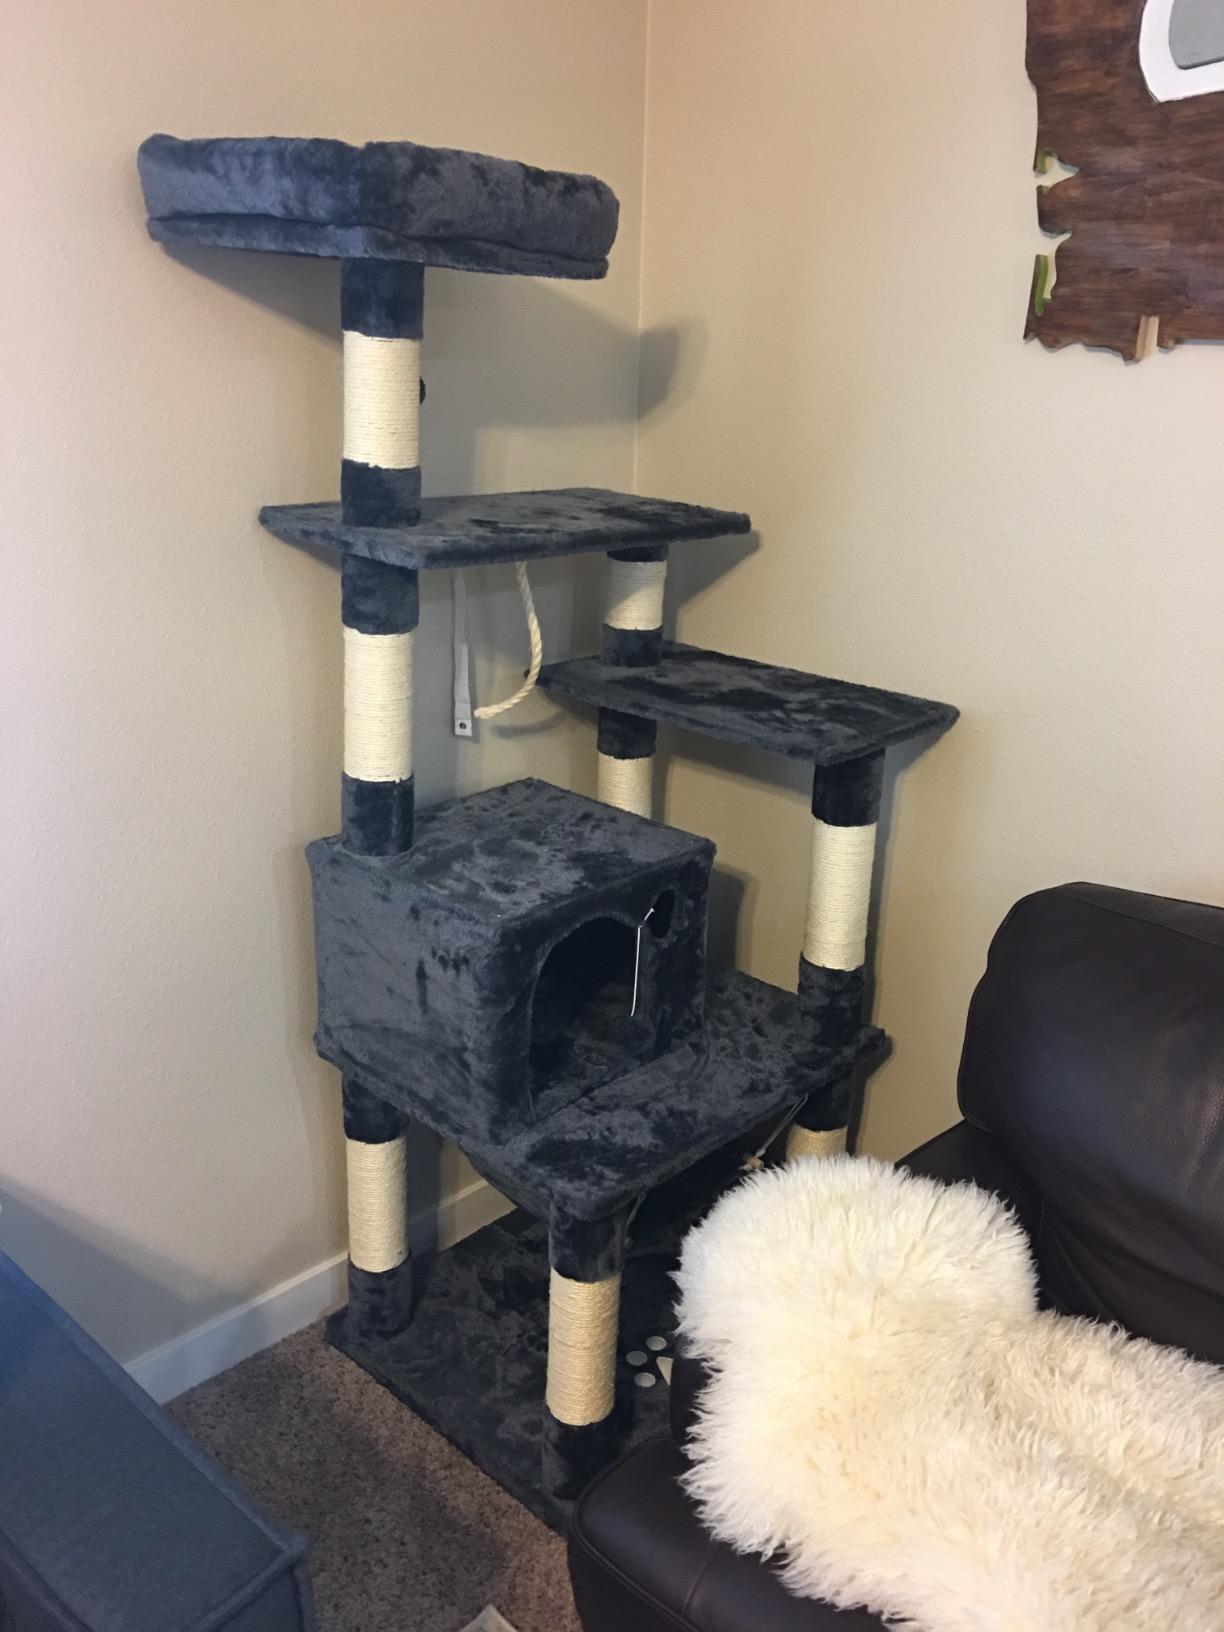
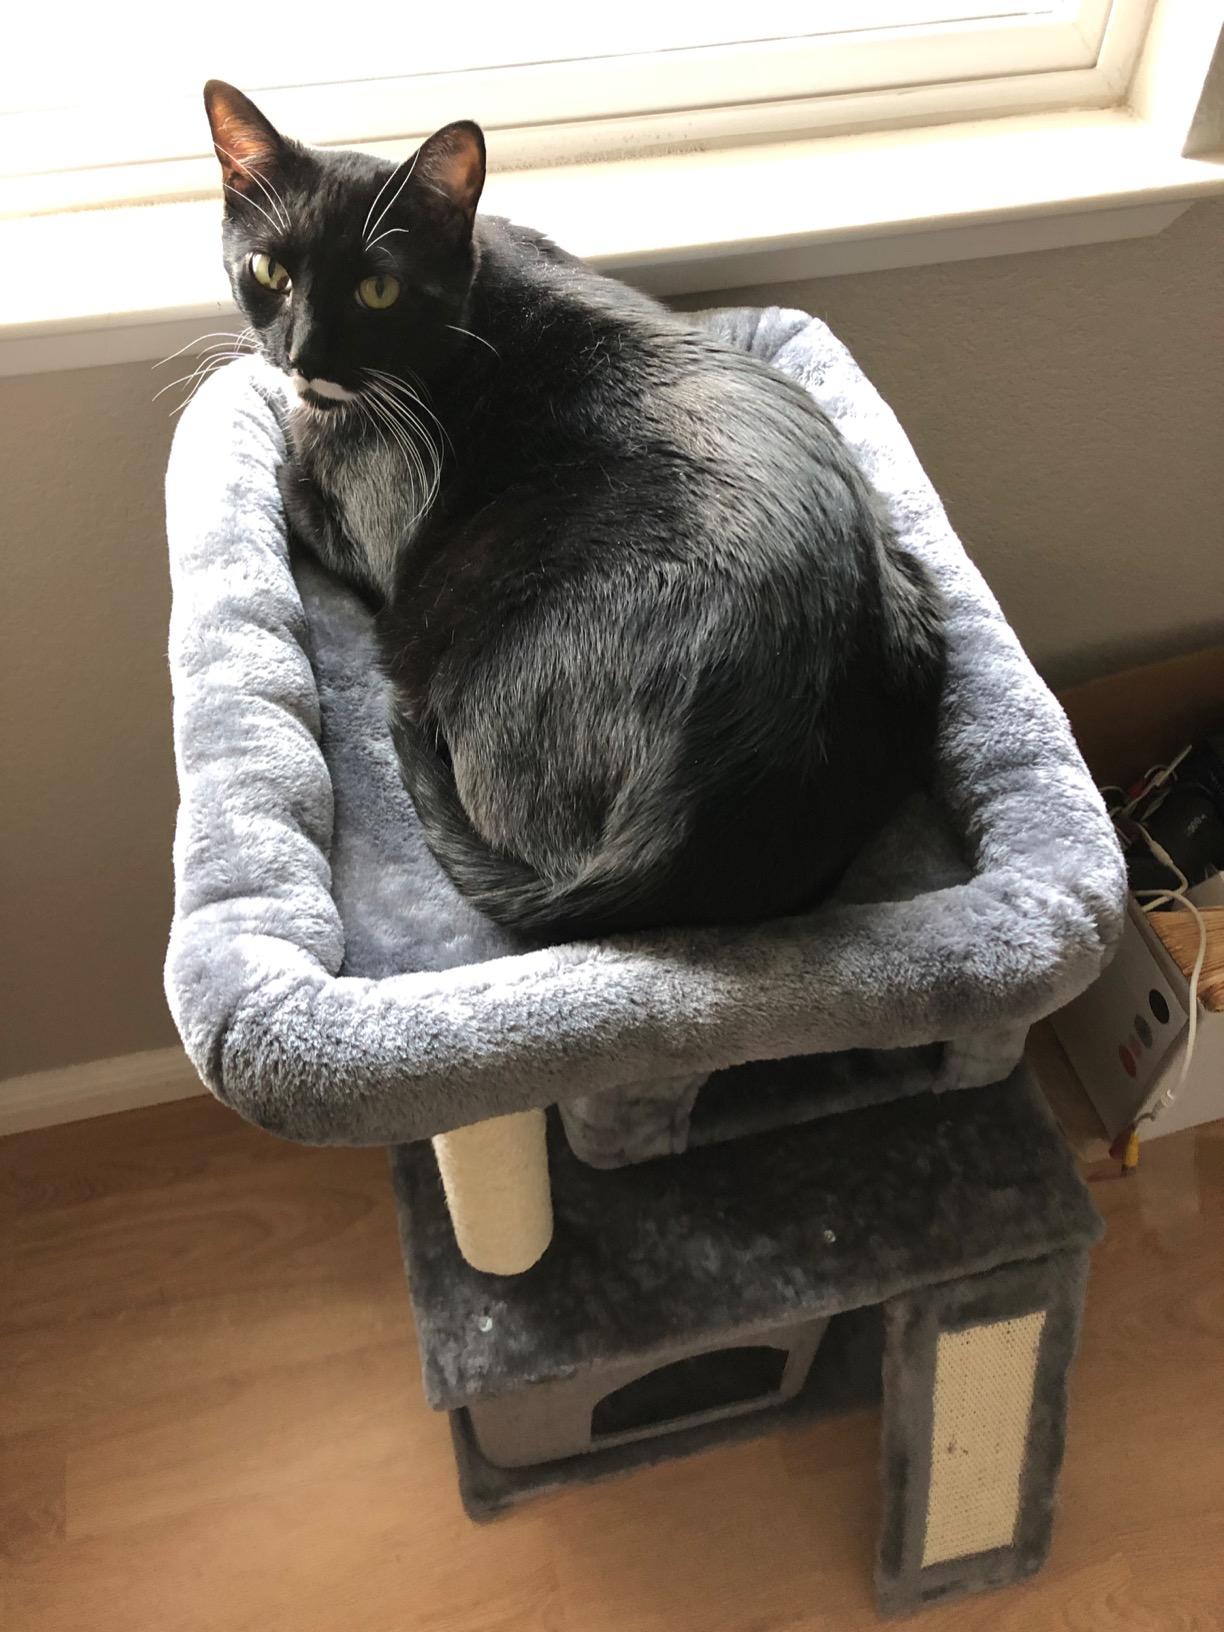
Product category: items_cat tree
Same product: no